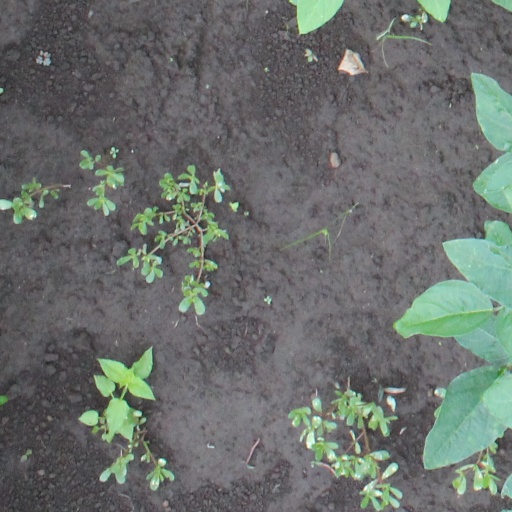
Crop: soybean